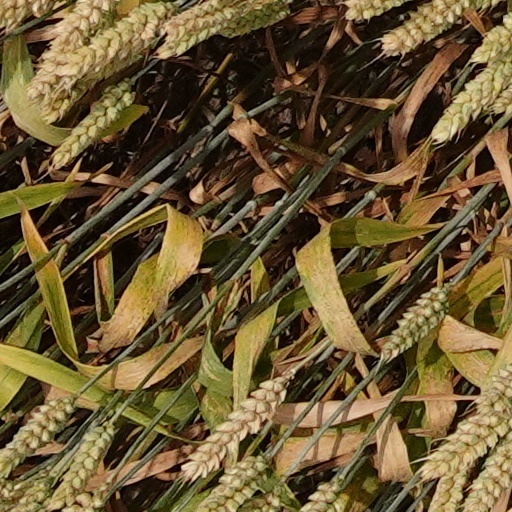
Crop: wheat